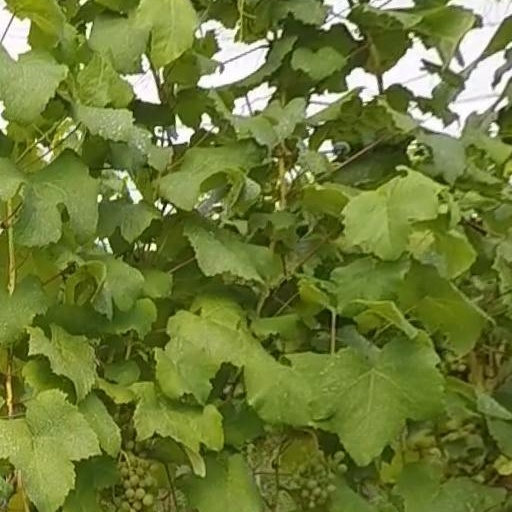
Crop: grape